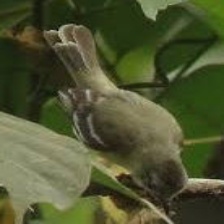
Species: NORTHERN BEARDLESS TYRANNULET
Scientific name: CAMPTOSTOMA IMBERBE